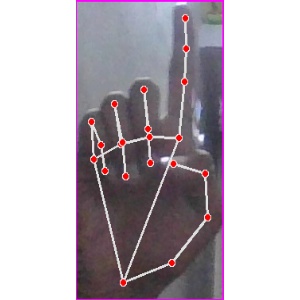
अक्षर: क